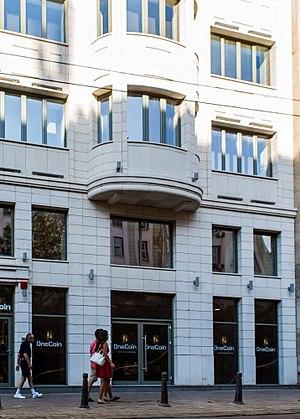
OneCoin est un système de Ponzi présenté comme une cryptomonnaie par des sociétés offshore basées en Bulgarie, OneCoin Ltd et OneLife Network Ltd, fondées par Ruja Ignatova avec Sebastian Greenwood. OneCoin est considérée comme un système de Ponzi de par sa structure organisationnelle et par l'implication de personnes-clés de OneCoin dans des arnaques similaires par le passé. The Times l'a décrit comme « l'une des plus grosses arnaques de tous les temps ». La justice américaine avance le chiffre de 3 millions de victimes dans le monde.